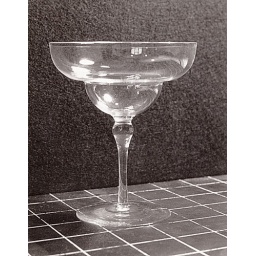
Champagne glass in clear lead crystal.